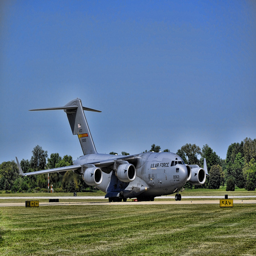
An air force air plane on a runway.
A large air force jet taking off from a runway.
A large U.S. air force plane sitting on the tarmac.
A gray air force airplane is on the runway.
A large military plane sitting on a runway